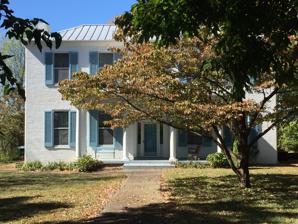
Building: Solomon Neill Brooks House
Country: United States of America
Year built: 1847
Historic house in Kentucky, United States United States historic place Solomon Neill Brooks House U.S. National Register of Historic Places Show map of Kentucky Show map of the United States Location Northeast of Shepherdsville, Kentucky at Hebron Lane and Kentucky Route 61 Coordinates 38°03′09″N 85°40′48″W / 38.05250°N 85.68000°W / 38.05250; -85.68000 Area 2 acres (0.81 ha) Built 1847 Architectural style Greek Revival NRHP reference No. 80001488 Added to NRHP April 10, 1980 The Solomon Neill Brooks House , near Shepherdsville, Kentucky , was built in 1847.  It was listed on the National Register of Historic Places in 1980. It is a two-story, five-bay brick Greek Revival house with a central passage plan . Three contemporary outbuildings are included in the listing. References